Kissed by Fire

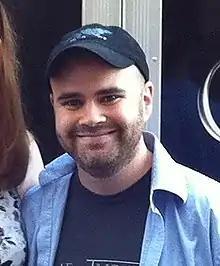
Series veteran Bryan Cogman wrote the episode, his third episode of the series.

"Kissed by Fire" is the third episode in the series written by the co-producer and executive story editor Bryan Cogman, after the first season's "Cripples, Bastards, and Broken Things" and the second's "What Is Dead May Never Die." Cogman is the member of the writing team entrusted with keeping the show's bible and mapping the story arcs with those of the original books for each season.